Akseli Gallen-Kallela

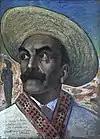
"Akseli Gallen-Kallela After Returning From Africa" by Sigurd Wettenhovi-Aspa in 1911

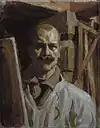
"Self-Portrait for the Uffizi Gallery", 1916

In 1908, with renewal in mind, Gallen-Kallela and his family moved to Paris. However the city and the new direction art was being taken didn't feel as hospitable as he had hoped, and so in May 1909 they moved much further away to Nairobi in Kenya. He was the first Finnish artist to paint south of the Sahara, and produced over 150 expressionistic works. Although artistically the paintings are of fluctuating quality, their colors and the synergy of the colors are remarkable. They returned to Finland in February 1911. Between 1911 and 1913, he designed and built a studio and house for his family at Tarvaspää, approximately 10 km northwest of the centre of Helsinki.